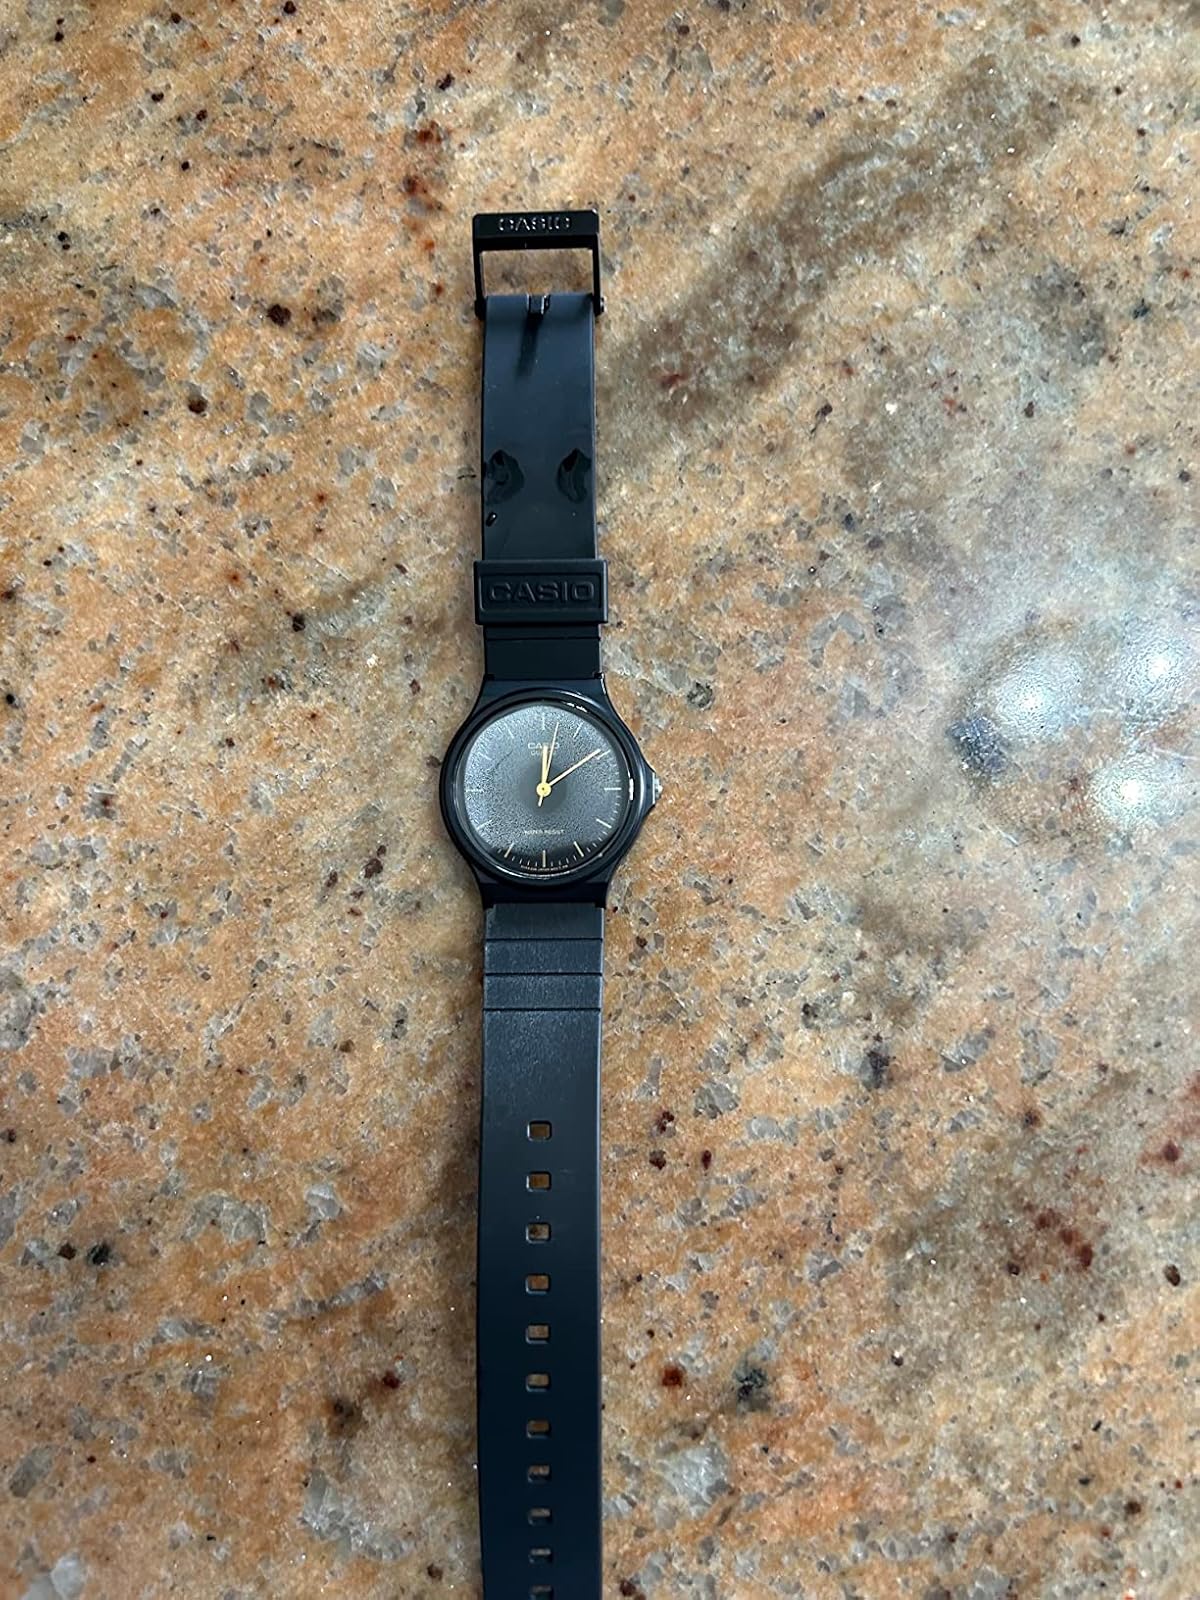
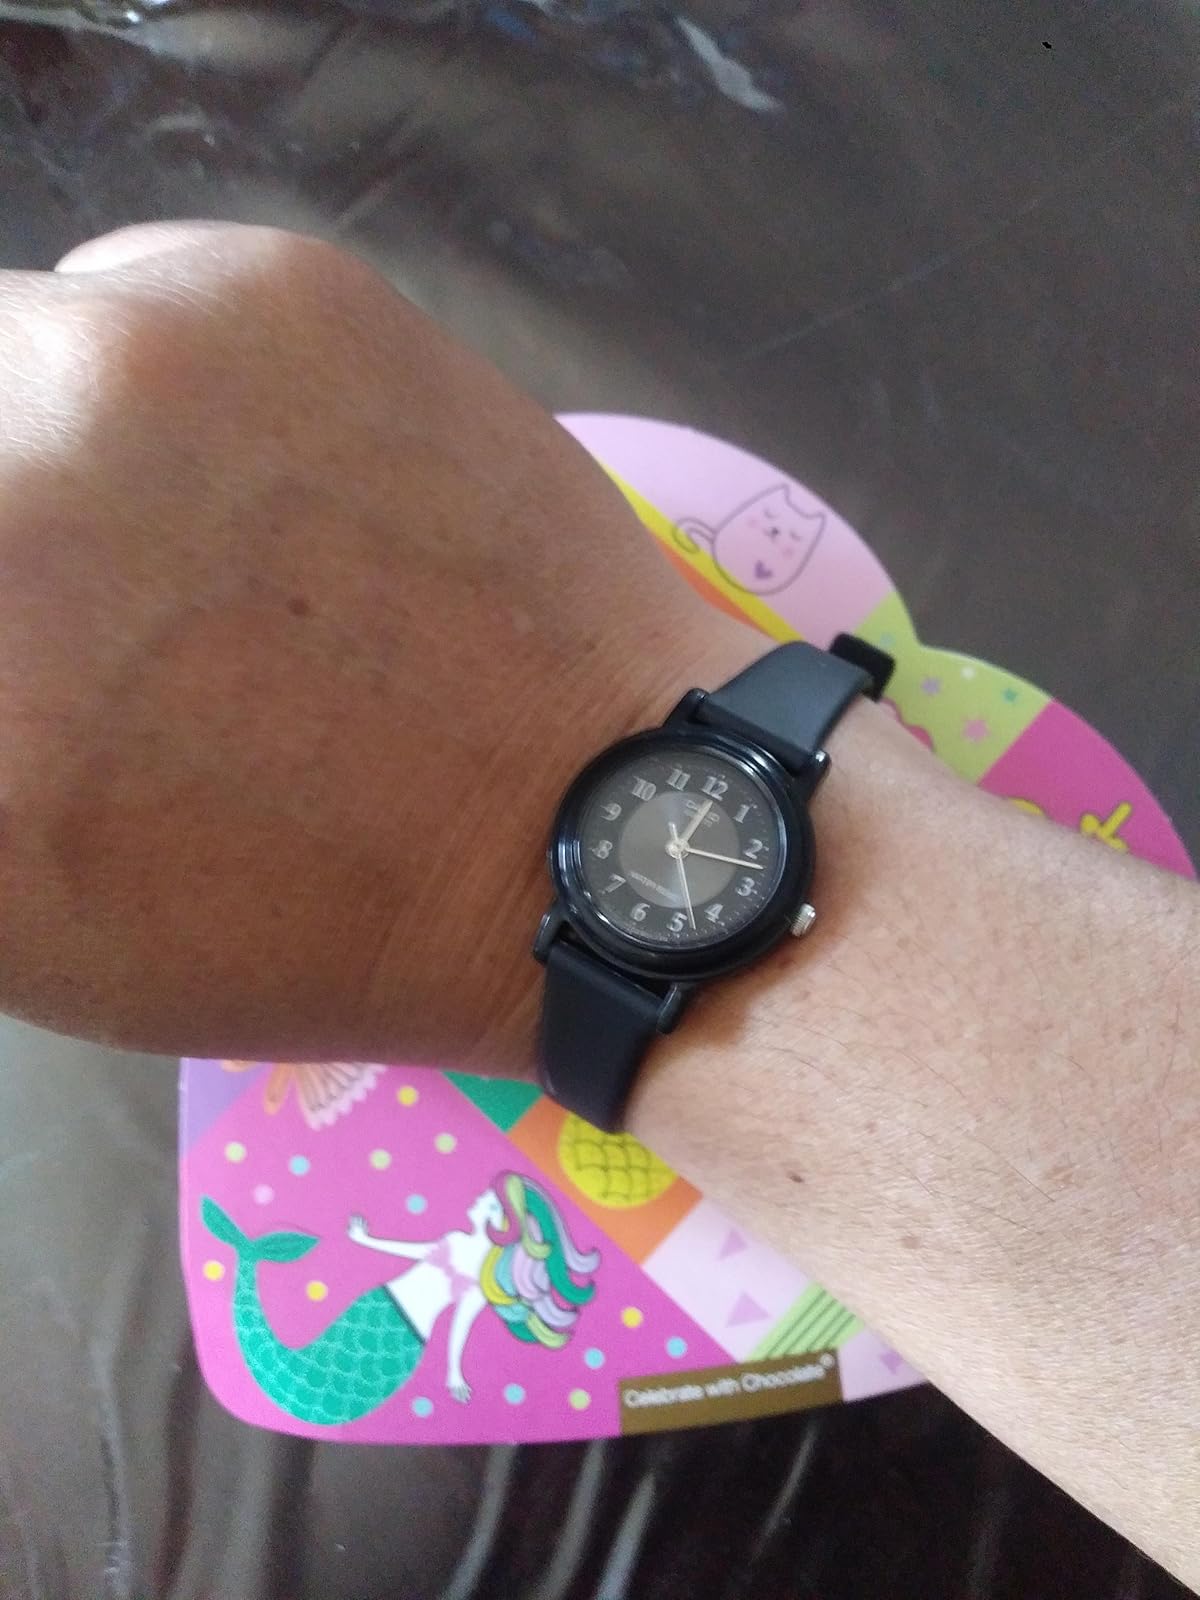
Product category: accessories_watch
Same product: no